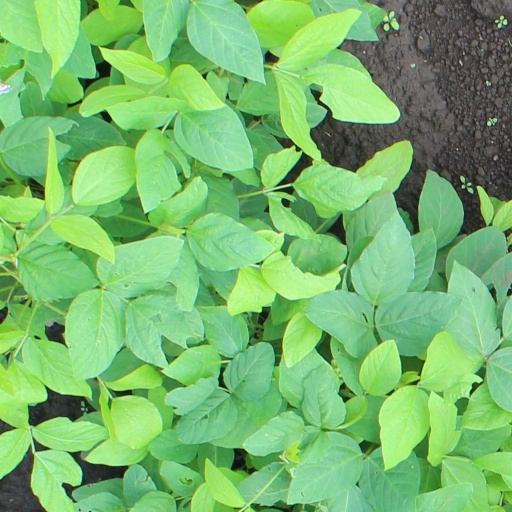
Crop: soybean